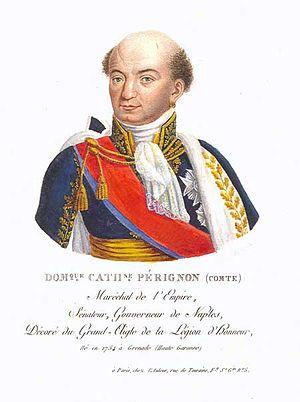
Le maréchal Catherine-Dominique Pérignon, comte de l'Empire et gouverneur de Naples.
Catherine-Dominique, marquis de Pérignon, né le 31 mai 1754 à Grenade et mort le 25 décembre 1818 à Paris, est un militaire français qui commence sa carrière sous l'Ancien Régime avant de se rallier à la cause de la Révolution française. Il s'illustre contre les Espagnols et devient général de division avant de prendre la tête de l'armée des Pyrénées à la suite de la mort de Dugommier. Élevé à la dignité de maréchal d'Empire en 1804 mais trop âgé pour mener campagne, il n'exerce plus sous le régime impérial que des fonctions administratives : il est ainsi gouverneur général des États de Parme et de Plaisance puis gouverneur et commandant en chef des troupes françaises à Naples. Sénateur et comte de l'Empire, il se rallie à la monarchie après la chute de l'Empereur et devient gouverneur de Paris. Également fait marquis par Louis XVIII, le maréchal meurt le 25 décembre 1818 à soixante-quatre ans.